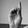
ASL letter: D